AGO C.VII

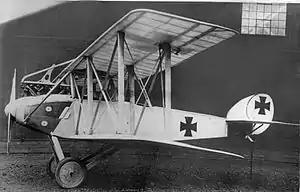
AGO C.VII in side view

The AGO C.VII was a prototype German reconnaissance aircraft of World War I.